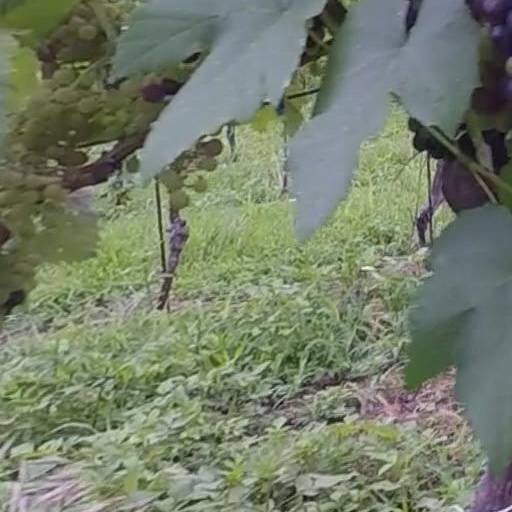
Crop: grape